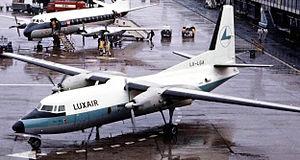
Luxair est la compagnie aérienne du Grand-duché de Luxembourg basée à l'aéroport de Luxembourg-Findel à Senningerberg.